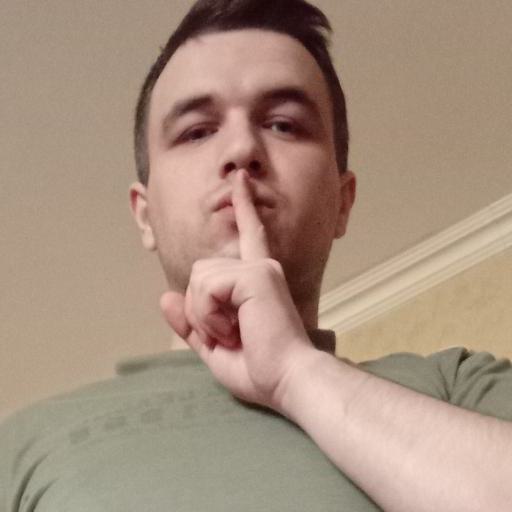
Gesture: mute